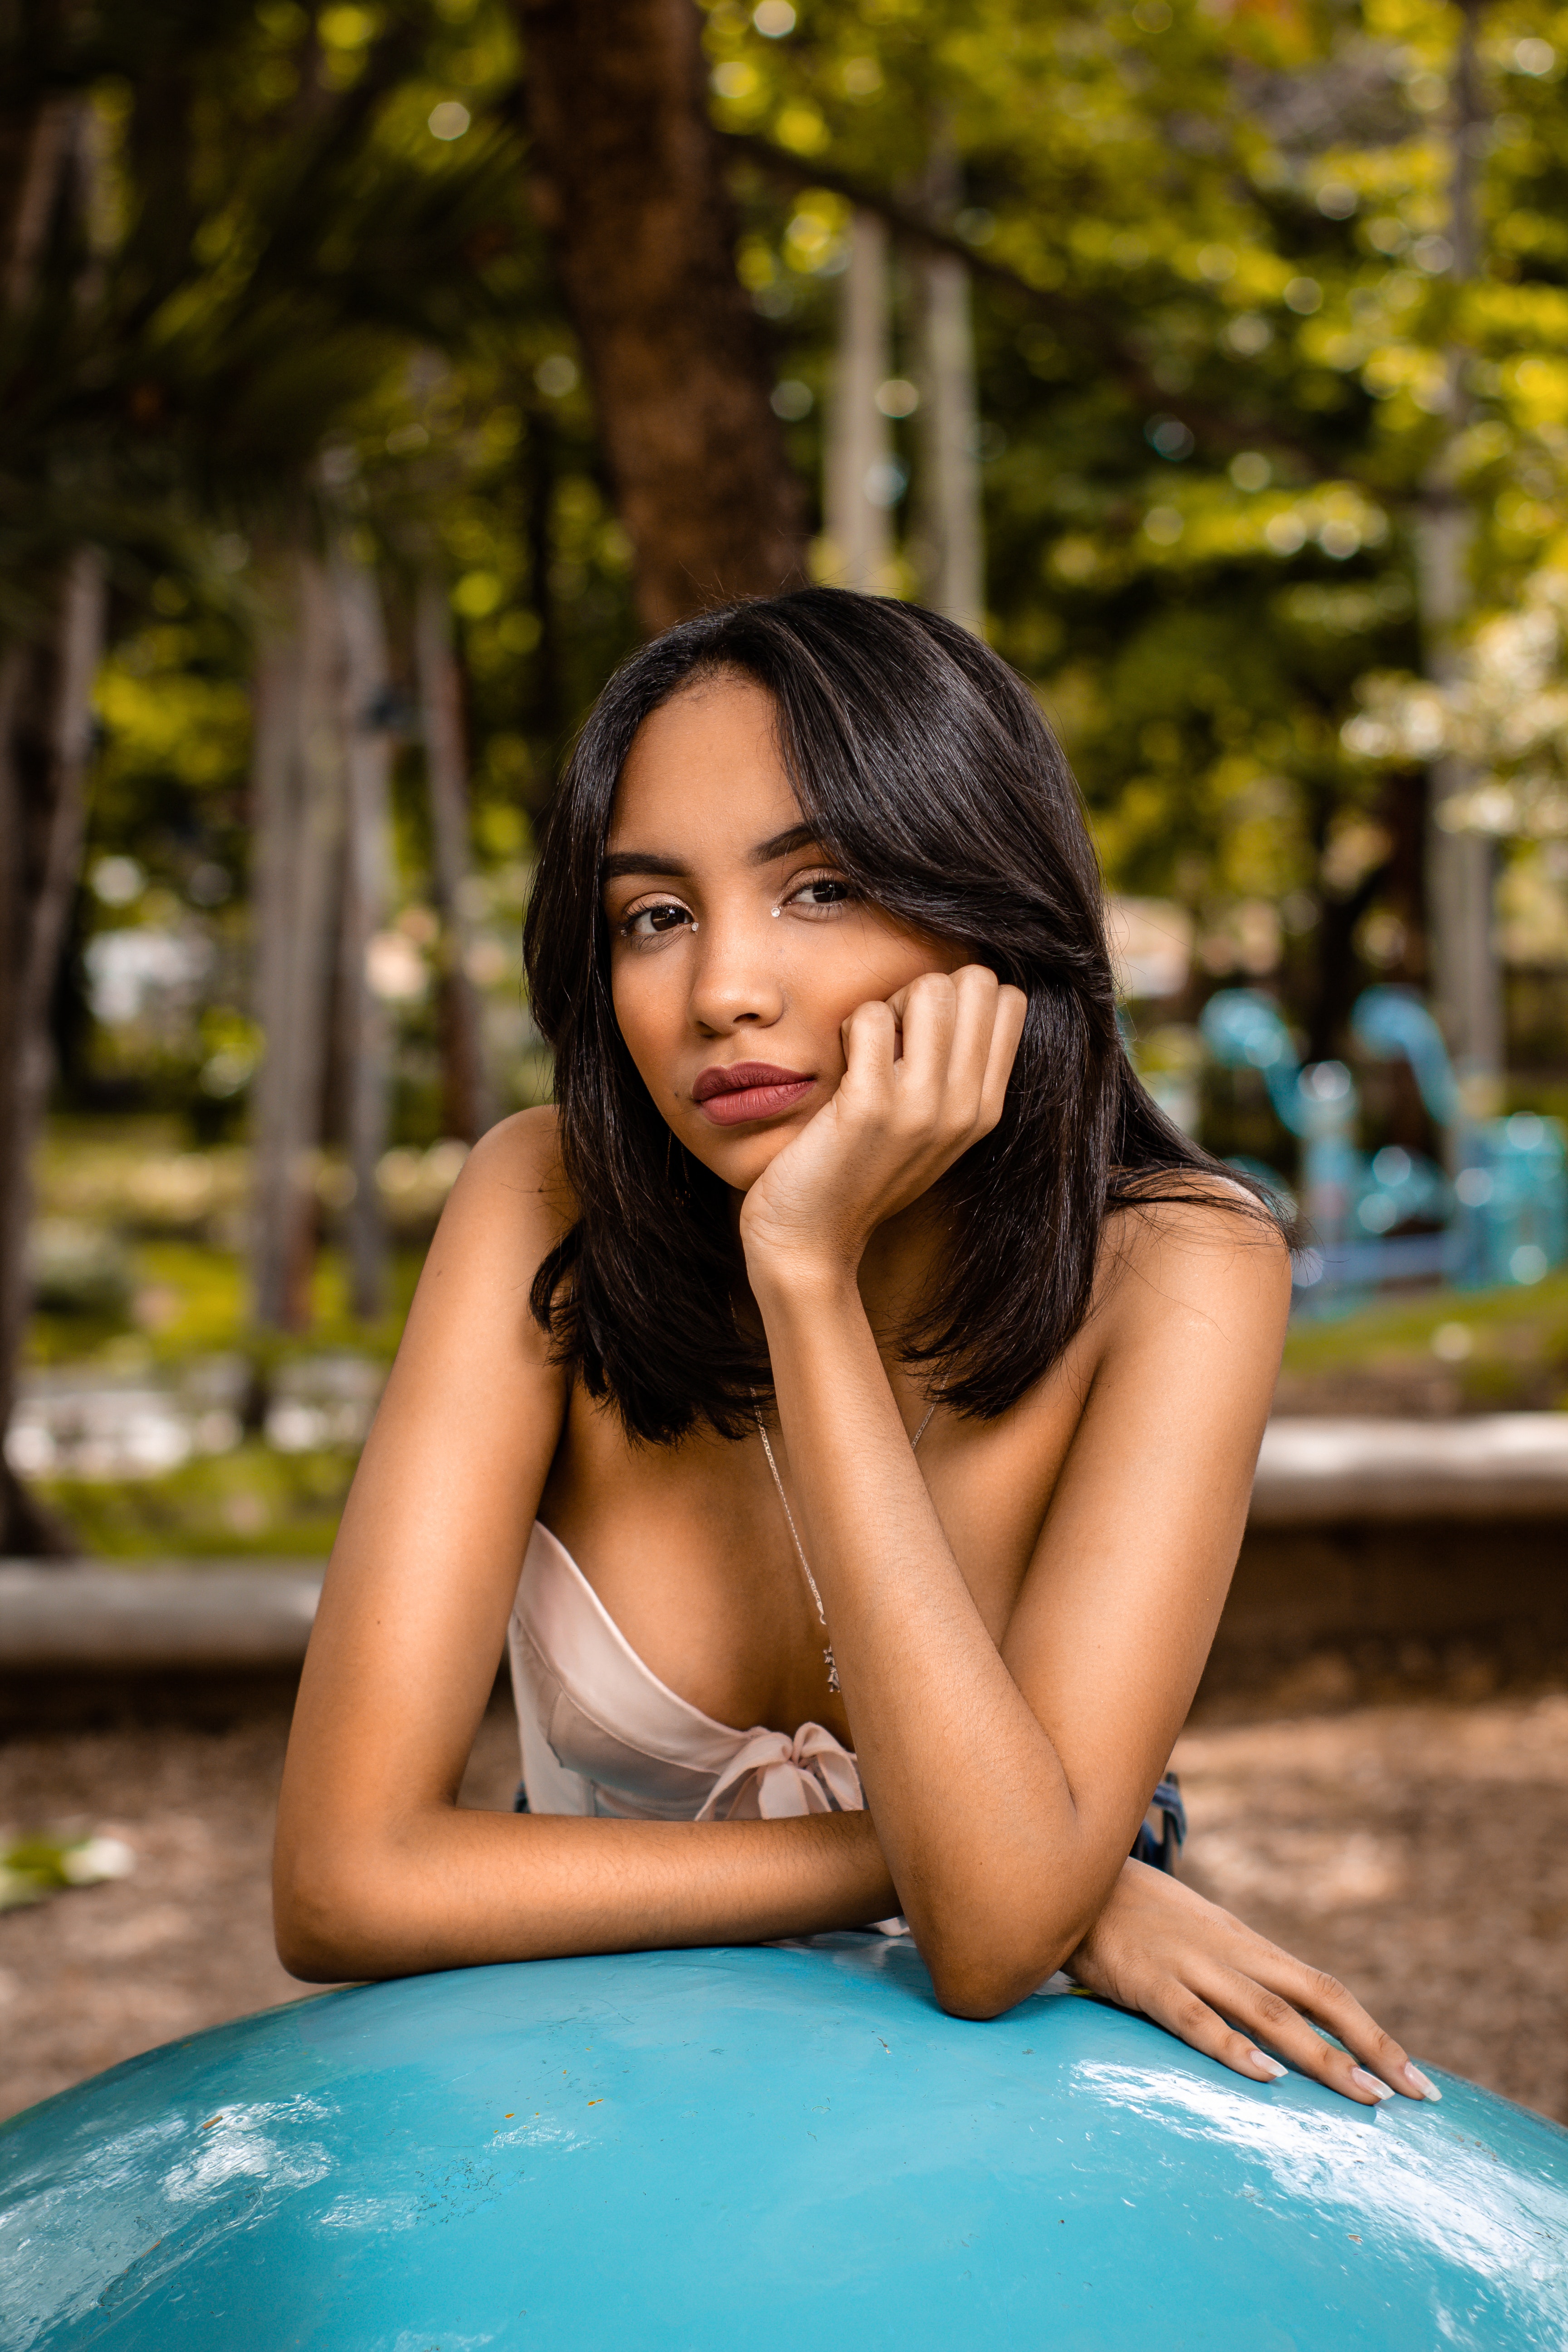
woman, lady, beauty, water, smile, model, yellow, photo shoot, black hair, skin, leisure, sitting, tree, long hair, summer, fun, photography, happy, vacation, sunlight, dress, recreation, plant, brown hair, swimming pool, portrait photography, games